City status in the United Kingdom

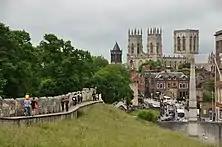
Until the 19th century, city status in England and Wales was associated with the presence of a cathedral, such as York Minster.

City status in the United Kingdom is granted by the monarch of the United Kingdom to specific centres of population, which might or might not meet the generally accepted definition of cities. , there are 76 cities in the United Kingdom—55 in England, eight in Scotland, seven in Wales and six in Northern Ireland. Although it carries no special rights, the status of city can be a marker of prestige and confer local pride.